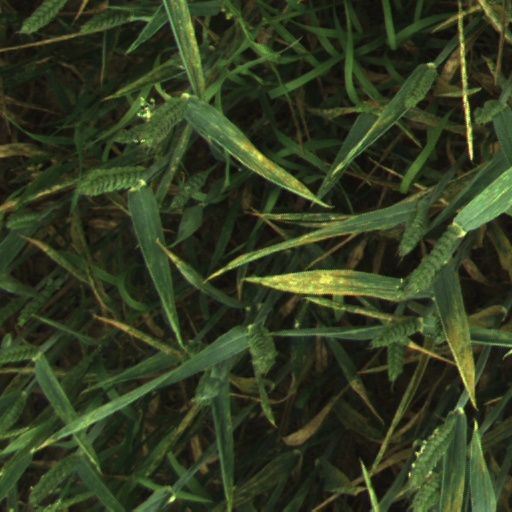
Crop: wheat